EU Talent Day

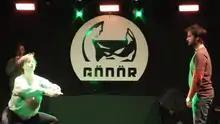
EU Talent Day 1st Libre art Festival, 25, March, 2018, Budapest/G3 Center - LEVEGRU Company - Grégory Chevalier, Viola Lévai, Ernő Rubik

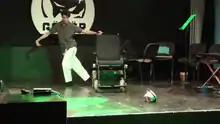
EU Talent Day 1st Libre art Festival, 25, March, 2018, Budapest/G3 Center - Károly Tóth - Way of Possibilities

The first EU Talent Day Libre art Festival was held in March, 2018 in Budapest organized by Attila Szervác: libre art composer, "LEVEGRU" Company, "4'34" Camerata" and other groups.